Ludwig Buchhorn

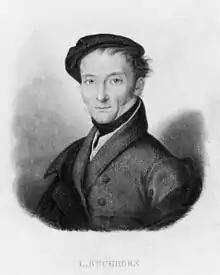
"Ludwig Buchhorn (1770–1856)" by Auguste Hüssener, Philadelphia Museum of Art

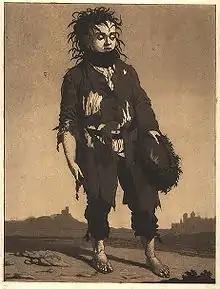
Ludwig Buchhorn: Image from the "Die Betteljugend" series

Karl Ludwig Bernhard Christian Buchhorn (18 April 1770, in Halberstadt – 13 November 1856, in Berlin) was a German painter and engraver.